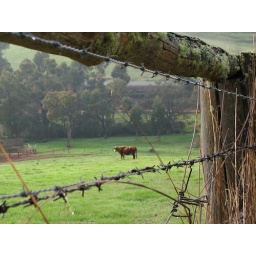
A few perspectives of this fence and cow in the stream